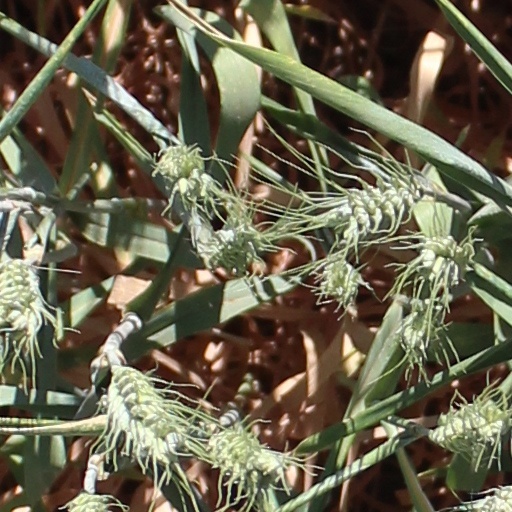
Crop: wheat